Peret

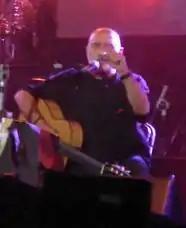
Peret performing in 2007

Pedro Pubill Calaf (24 March 1935 – 27 August 2014), better known as Peret, was a Spanish Romani singer, guitar player and composer of Catalan rumba from Mataró (Barcelona).